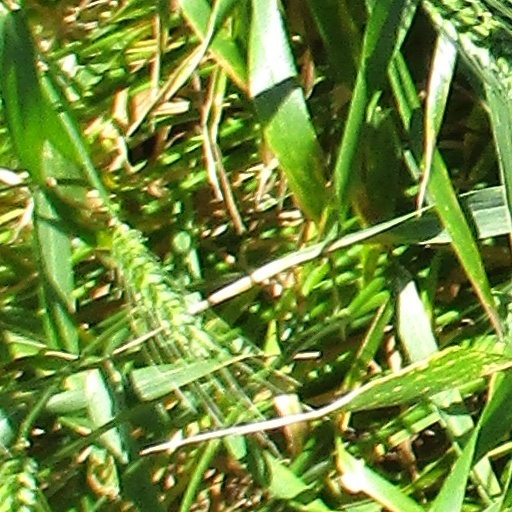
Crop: wheat